Alfred Kelley

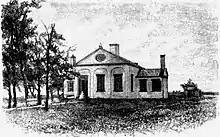
House built in Cleveland by Alfred Kelley about 1814.

Kelley bought several properties in and around Cleveland. In 1814, he purchased a parcel of land near the mouth of the Cuyahoga River. This property was defined by Water Street (now W. 9th Street) in the east, W. Lakeside Avenue on the south, the Cuyahoga River on the west, and Lake Erie on the north. Kelley constructed a home on this land in 1816. It was only the second brick house in the village of Cleveland. The structure was intended as a residence for his parents, but his mother died before it was completed. Kelley and his wife took up residence there instead, occupying the house until 1827. Kelley and his brothers Datus and Irad formed a general store in January 1815. They erected a brick building on Superior Avenue at the intersection with Bank Street (now W. 6th Street). Kelley also purchased a peninsula on the west bank of the Cuyahoga River, where he established a farm. In 1833, he sold most of this land to local merchant Joel Scranton. The area thereafter became known as "Scranton Flats" or the "Scranton Peninsula".